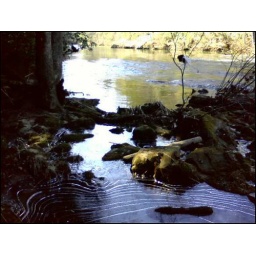
The river is flowing freely in the background, but,along the bank, the pools of water are still frozen.